Troyekurovskoye Cemetery

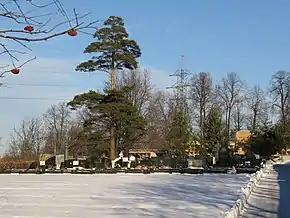
The Troyekurovo Cemetery

The Troyekurovo Cemetery, alternatively known as "Novo-Kuntsevo Cemetery", is a cemetery in Moscow, Russia.